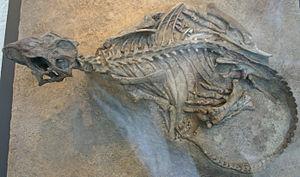
Psittacosaurus soit « lézard perroquet » est un genre éteint de dinosaures ornithischiens cératopsiens primitifs du début du Crétacé inférieur qui vivait en Asie, il y a environ 130 à 100 Ma. C'est l'un des genres de dinosaures le plus riche en espèces, puisqu'on en connaît au moins dix espèces grâce aux fossiles trouvés dans les différentes régions des actuelles Chine, Laos, Mongolie et Russie, avec la possibilité d'existence d'autres espèces en provenance de Thaïlande.